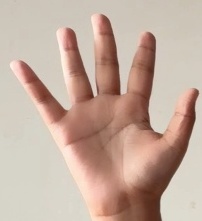
ASL sign: 5